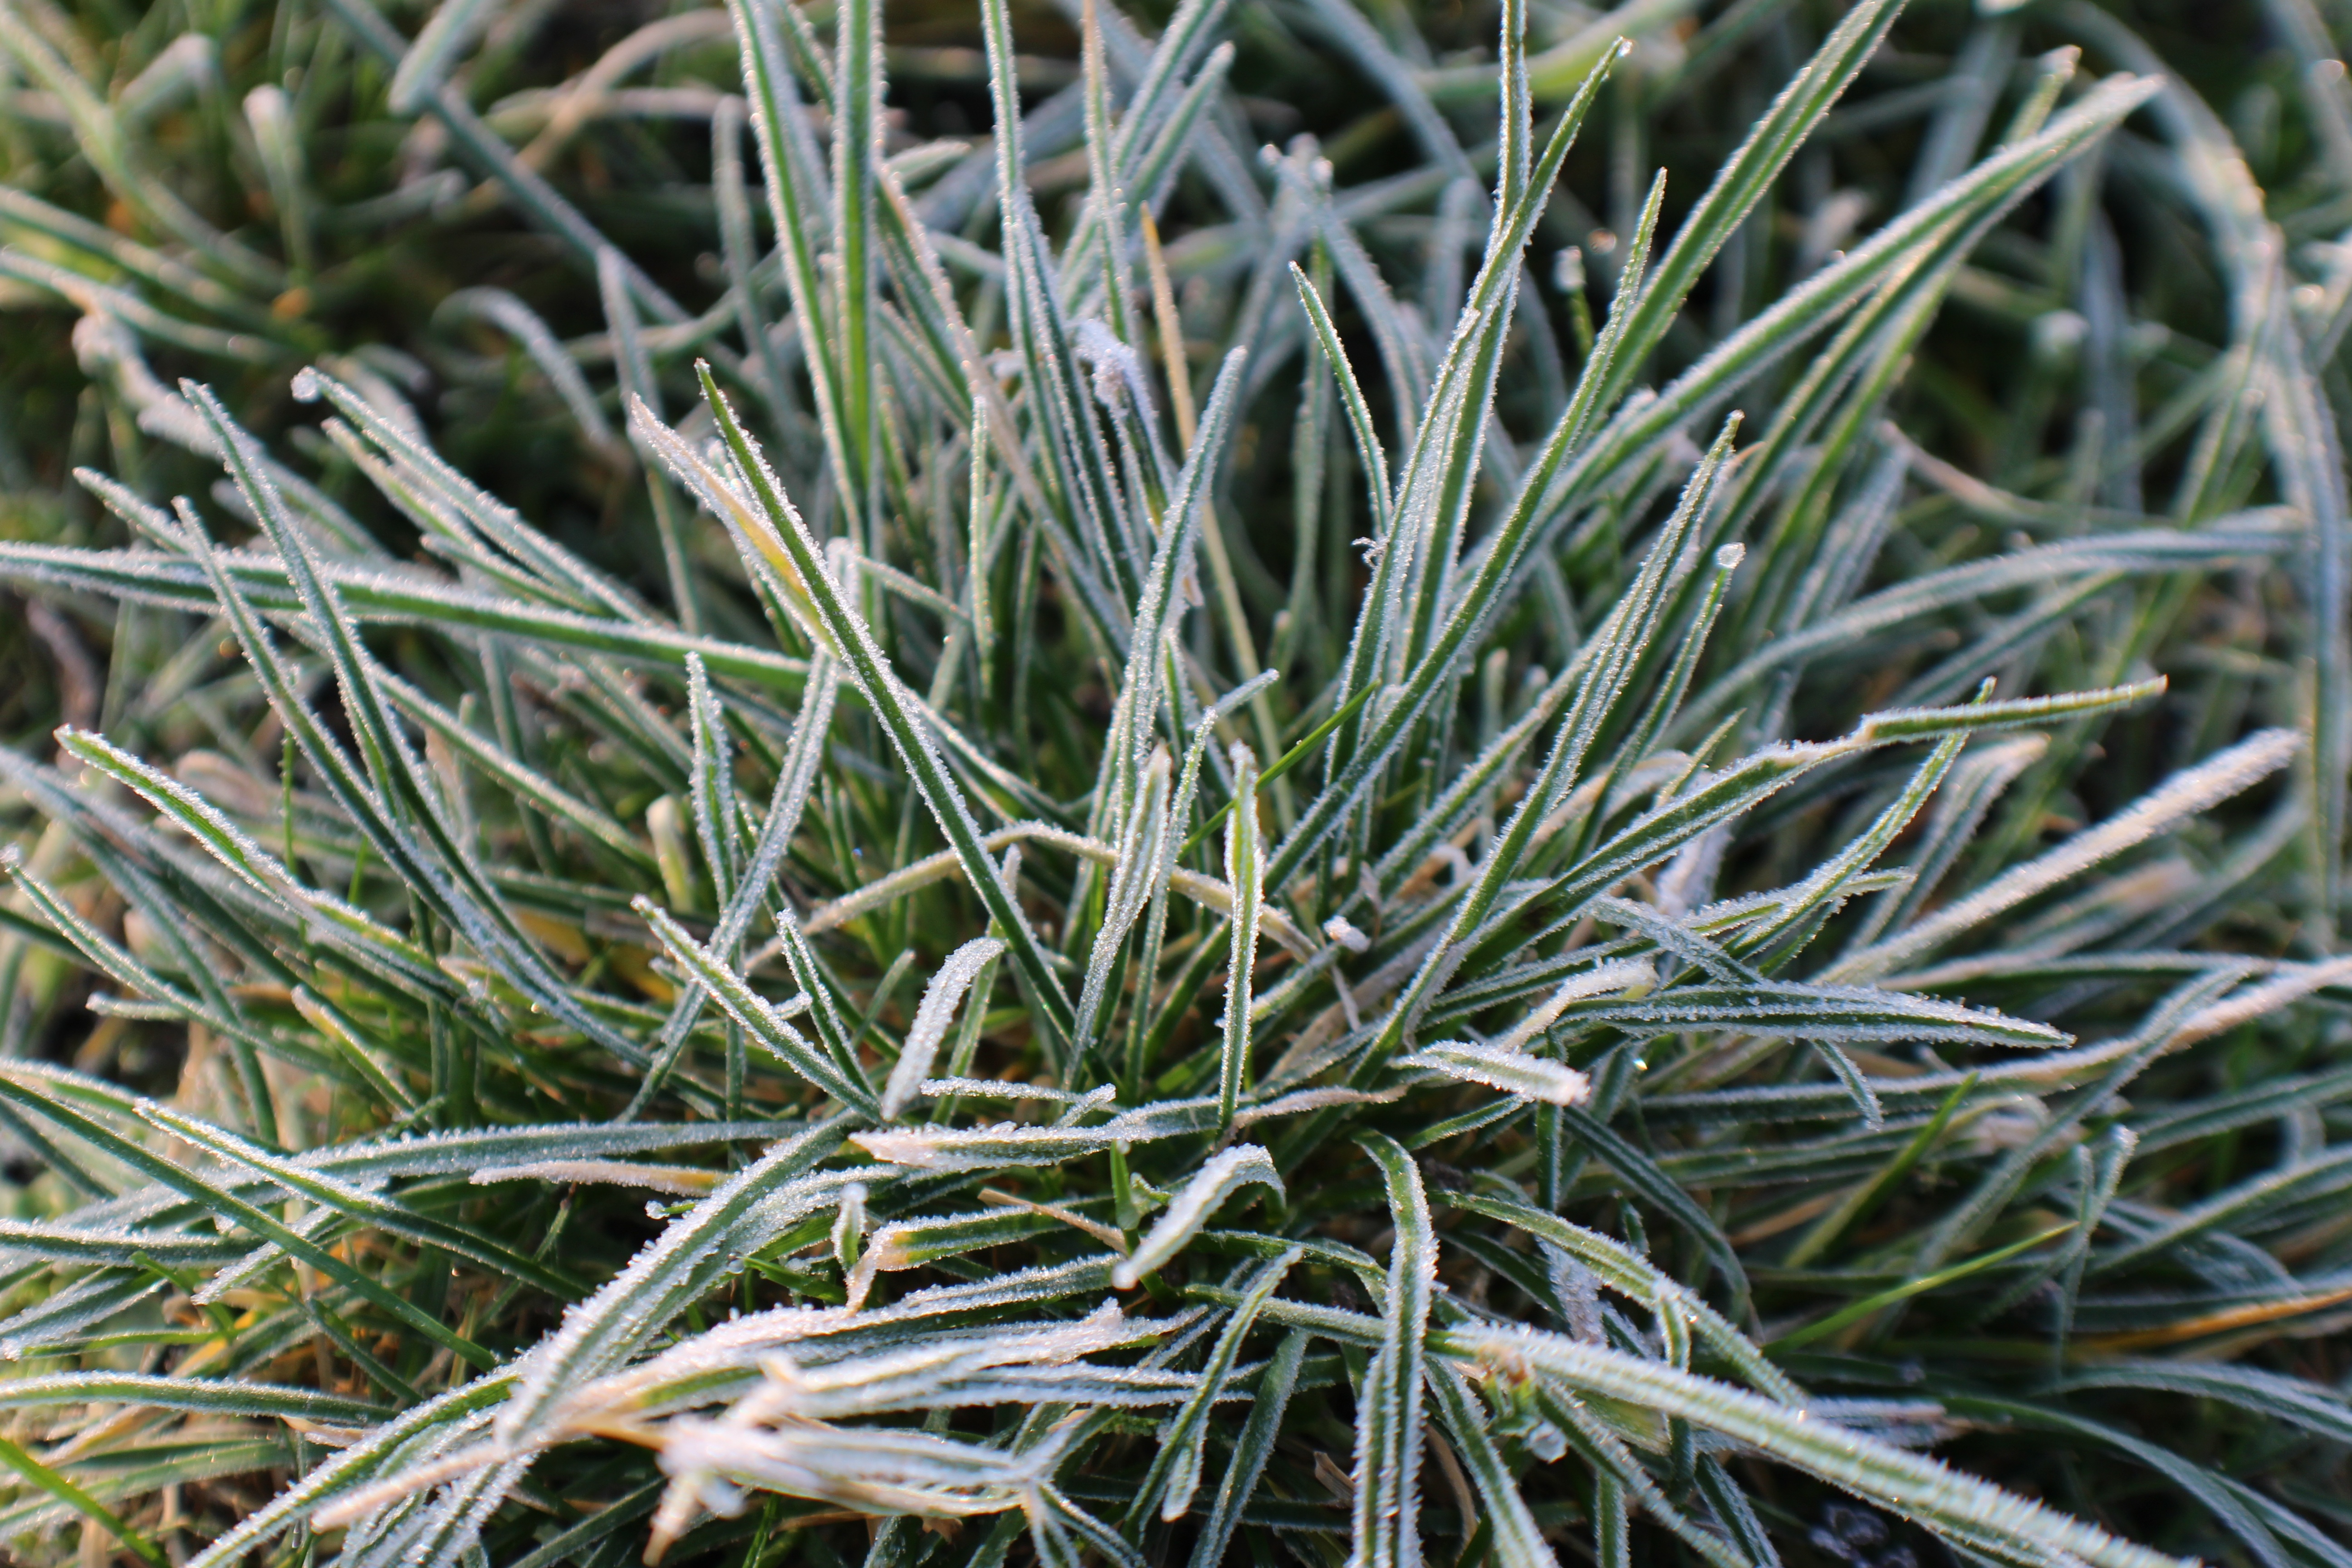
tree, grass, branch, cold, winter, plant, lawn, leaf, flower, frost, ice, herb, evergreen, fir, flora, twig, conifer, spruce, hoarfrost, rosemary, grass family, woody plant, land plant